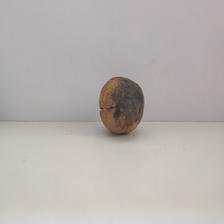
Size: Spoiled